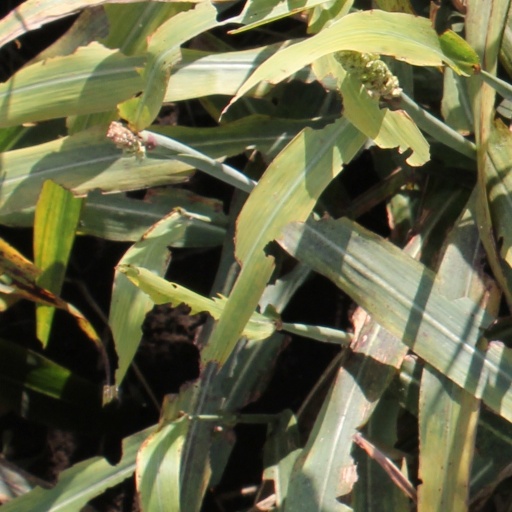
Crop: sorghum